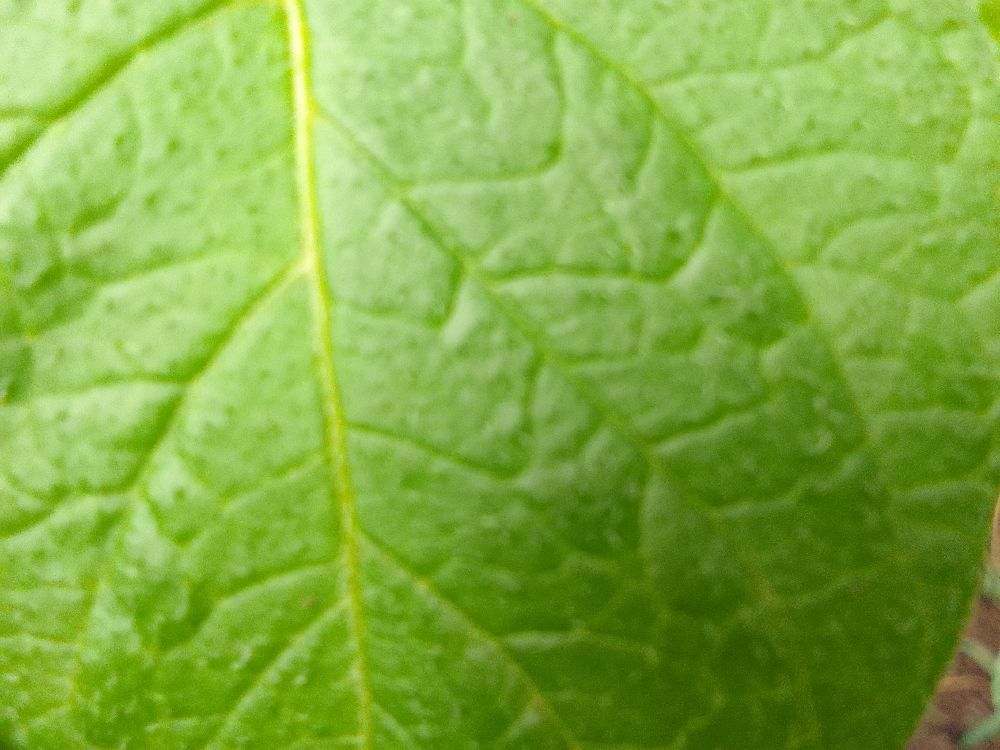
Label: Healthy